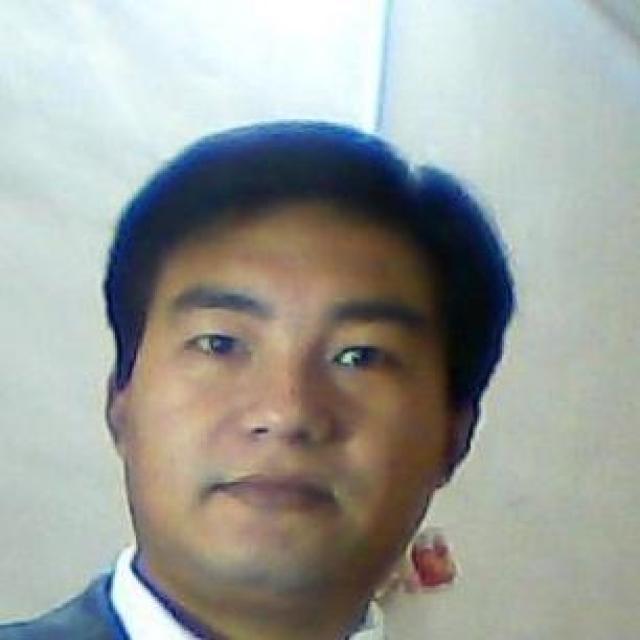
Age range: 21-44